November 2015 Turkish general election

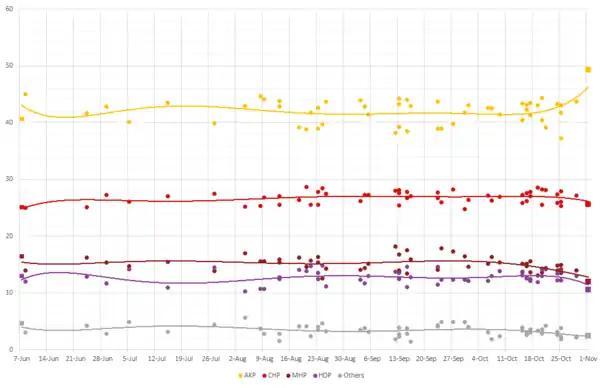
Graphical summary of opinion polling since the June general election

On 19 September, a group of Gezici employees conducting a poll were arrested by the police for allegedly not having the required documents to conduct polling research and were released shortly after. Gezici owner Murat Gezici denied these claims, stating that the company had all the required documentation since 2011. The arrests came just before Gezici announced the results of their poll, which showed the AKP polling at between 35 and 39%. With the government having been accused of trying to conduct a 'perception operation' by releasing biased polling results in past elections, many opposition journalists and commentators accused the government of trying to cover up their actual vote share by obstructing pro-opposition pollsters from conducting their research.